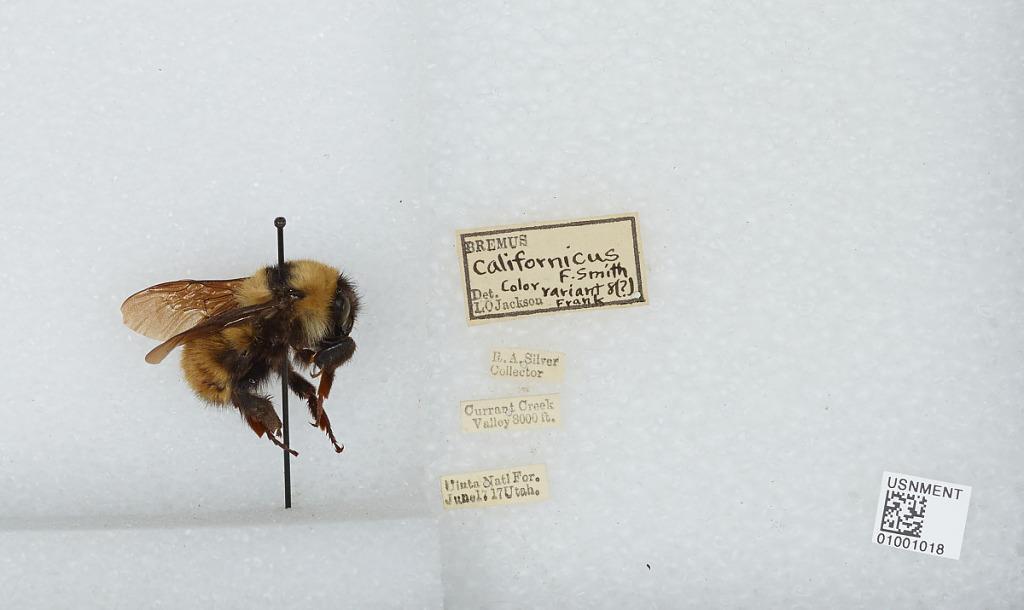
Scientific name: Bombus (Fervidobombus) californicus Smith
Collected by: R. Silver
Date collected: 1917-6-17
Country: United States
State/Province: Utah
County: Wasatch
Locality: Currant Creek Valley, Uinta Natl Forest
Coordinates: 40.3561, -111.087
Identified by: Jackson, L. O.